Economy of Cornwall

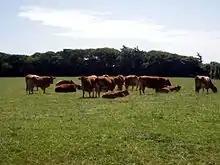
Cattle being raised in Penwith

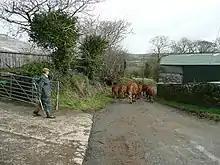
A herd of cattle near Camelford

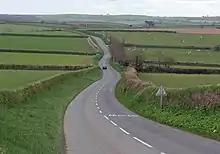
Farmland near Lanreath

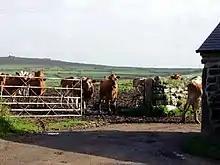
Milking time at Keigwin

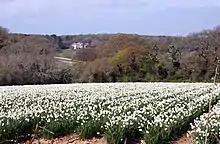
A field of white narcissus near Playing Place

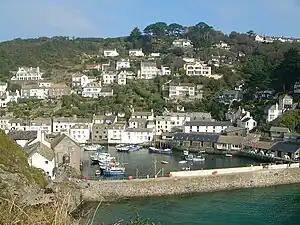
Polperro, on the south coast of Cornwall, has been an active fishing and smuggling port since the 12th century

The expansion of the railway system in the 19th century led to the export of vegetable products, including flowers, becoming a profitable business for Cornwall. The Rev. Canon Arthur Boscawen (1862–1939), rector of Ludgvan from 1893 to 1939, was instrumental in founding the Cornish anemone industry. He also introduced broccoli as a commercial crop from imported German seed. The wet climate and relatively poor soil of Cornwall make it unsuitable for growing many arable crops, but the conditions are ideal for growing the rich grass required for dairying, leading to the production of Cornwall's other famous export, clotted cream. Though it has declined significantly agriculture is still of economic importance.